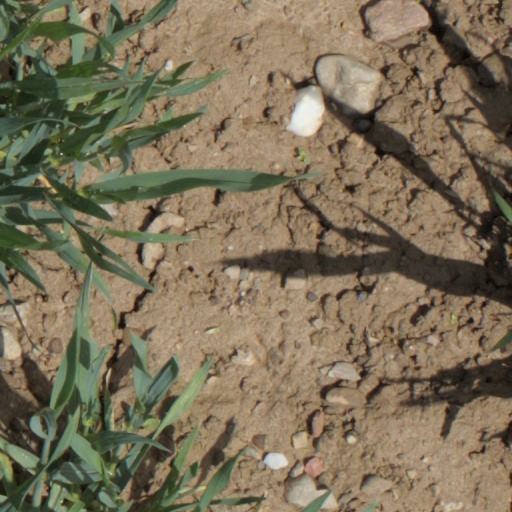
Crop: wheat